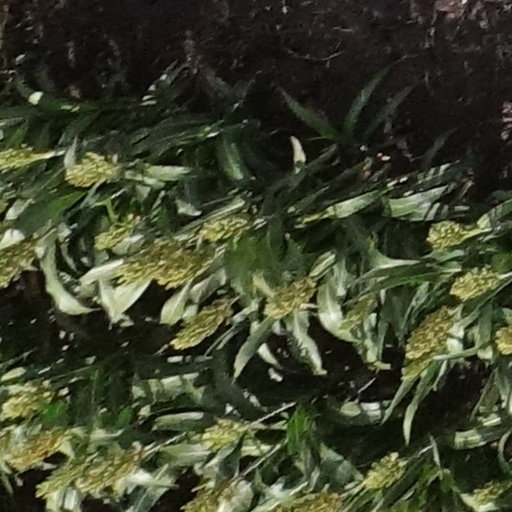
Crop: sorghum